Boise metropolitan area

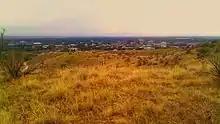
Boise, from its foothills

As of the 2021 estimate, the Boise–Nampa, Idaho Metropolitan Statistical Area (MSA) had a population of 795,268, while the larger Boise City–Mountain Home–Ontario, ID–OR Combined Statistical Area (CSA) had a population of 850,341. The metro area is currently the third largest in the U.S. section of the Pacific Northwest after Seattle and Portland, and is the 74th-largest metropolitan area in the United States.